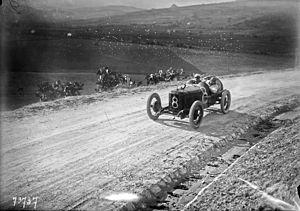
Les frères Maserati sont des pilotes et industriels italiens, pionniers de l'histoire de l'automobile, fondateurs de la marque de voitures de sport et de compétition Maserati en 1914.
La Course de côte Susa - Moncenisio est une compétition automobile italienne, notamment disputée avant-guerre au mois de juillet. Le Col du Mont-Cenis est à 2 081 mètres d'altitude dans le Massif du Mont-Cenis. Il relie la vallée de la Maurienne française au val de Suse italien.